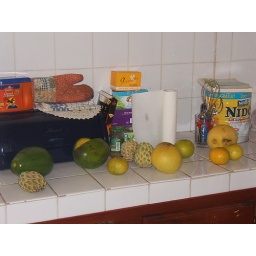
a selection of green local fruits in my kitchen in Moule